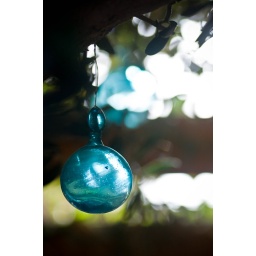
the blue glass in my olivetree